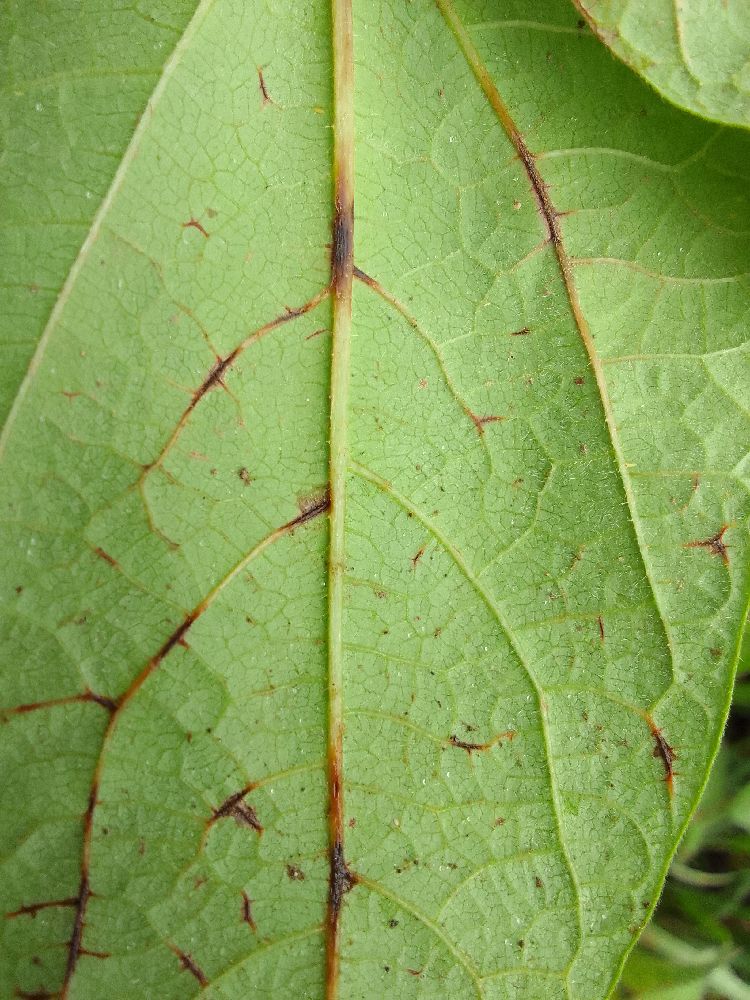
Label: anthracnose